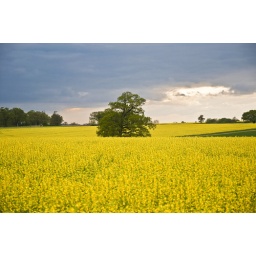
A beautiful field of Rapeseed flowers in a field in England, just north of Epping (and London).